Saraswatichandra (novel)

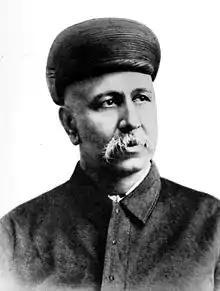
Govardhanram Tripathi

The novel was written over a period of 15 years, with the first volume being published in 1887 and the fourth one in 1901. Govardhanram began to write first part on 18 September 1885 and published it in April 1887. He started to write second part in 1888, completed in June 1891 and published it on 9 June 1892, and in the next year he started to write third part, which he completed in 17 October 1896 and published in 1898. On 20 December 1896, he started to write fourth part and completed it on 23 December 1901. The fourth part was published in 1902.